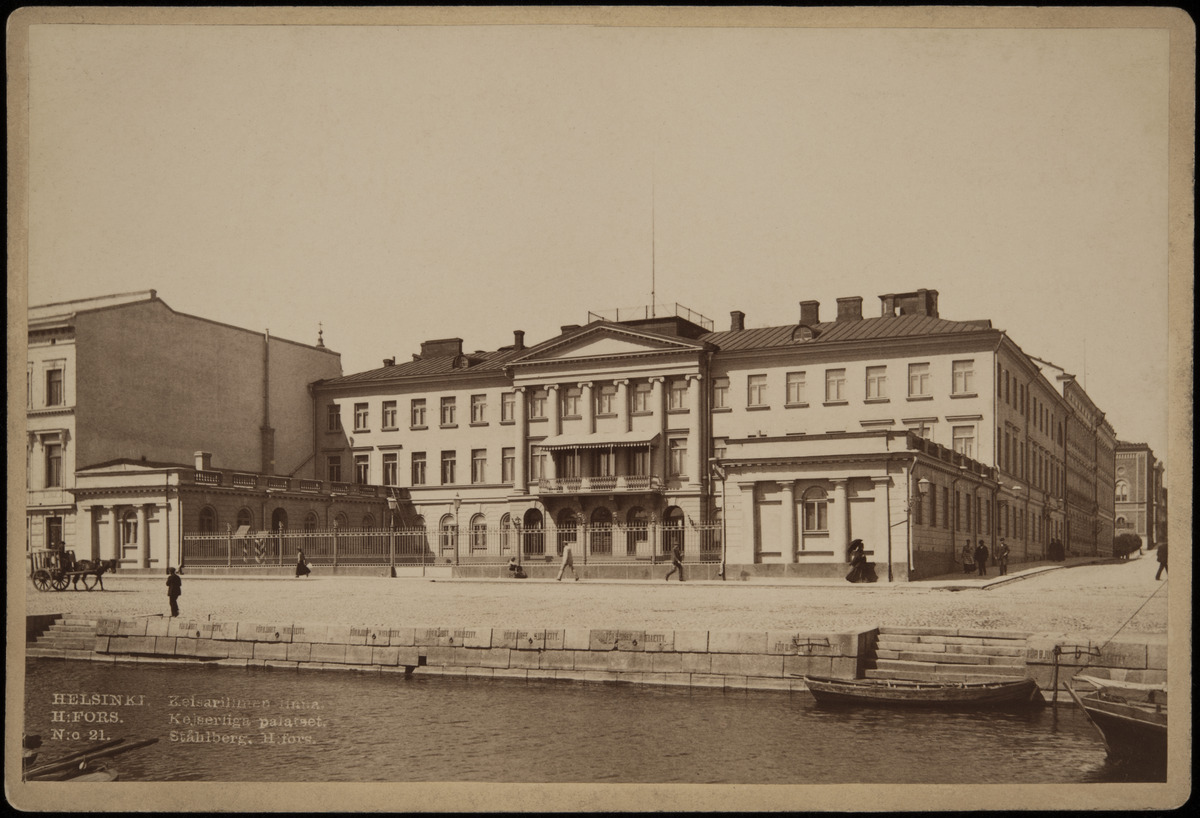
Keisarillinen palatsi (=Presidentinlinna), Pohjoisesplanadi 1 - Mariankatu 2
sisällön kuvaus: Keisarillinen palatsi (=Presidentinlinna), Pohjoisesplanadi 1 - Mariankatu 2. Oikealla näkymä Mariankatua pitkin pohjoiseen. mustavalkoinen
Kuvaaja: Ståhlberg, Karl Emil, valokuvaaja
Ajankohta: kuvausaika 1890 -luku
Paikka: Suomi, Uusimaa, Helsinki, Kaartinkaupunki Helsinki, Pohjoisesplanadi 1. Mariankatu 2, 4. Linnanallas
Aiheet: julkiset rakennukset hallintorakennukset, rannat, aukiot torit, jalankulkijat, kadut, liikenne, ajoneuvot hevosajoneuvot, eläimet hevonen, veneet puuveneet, vesistöt meret, osuustoiminta